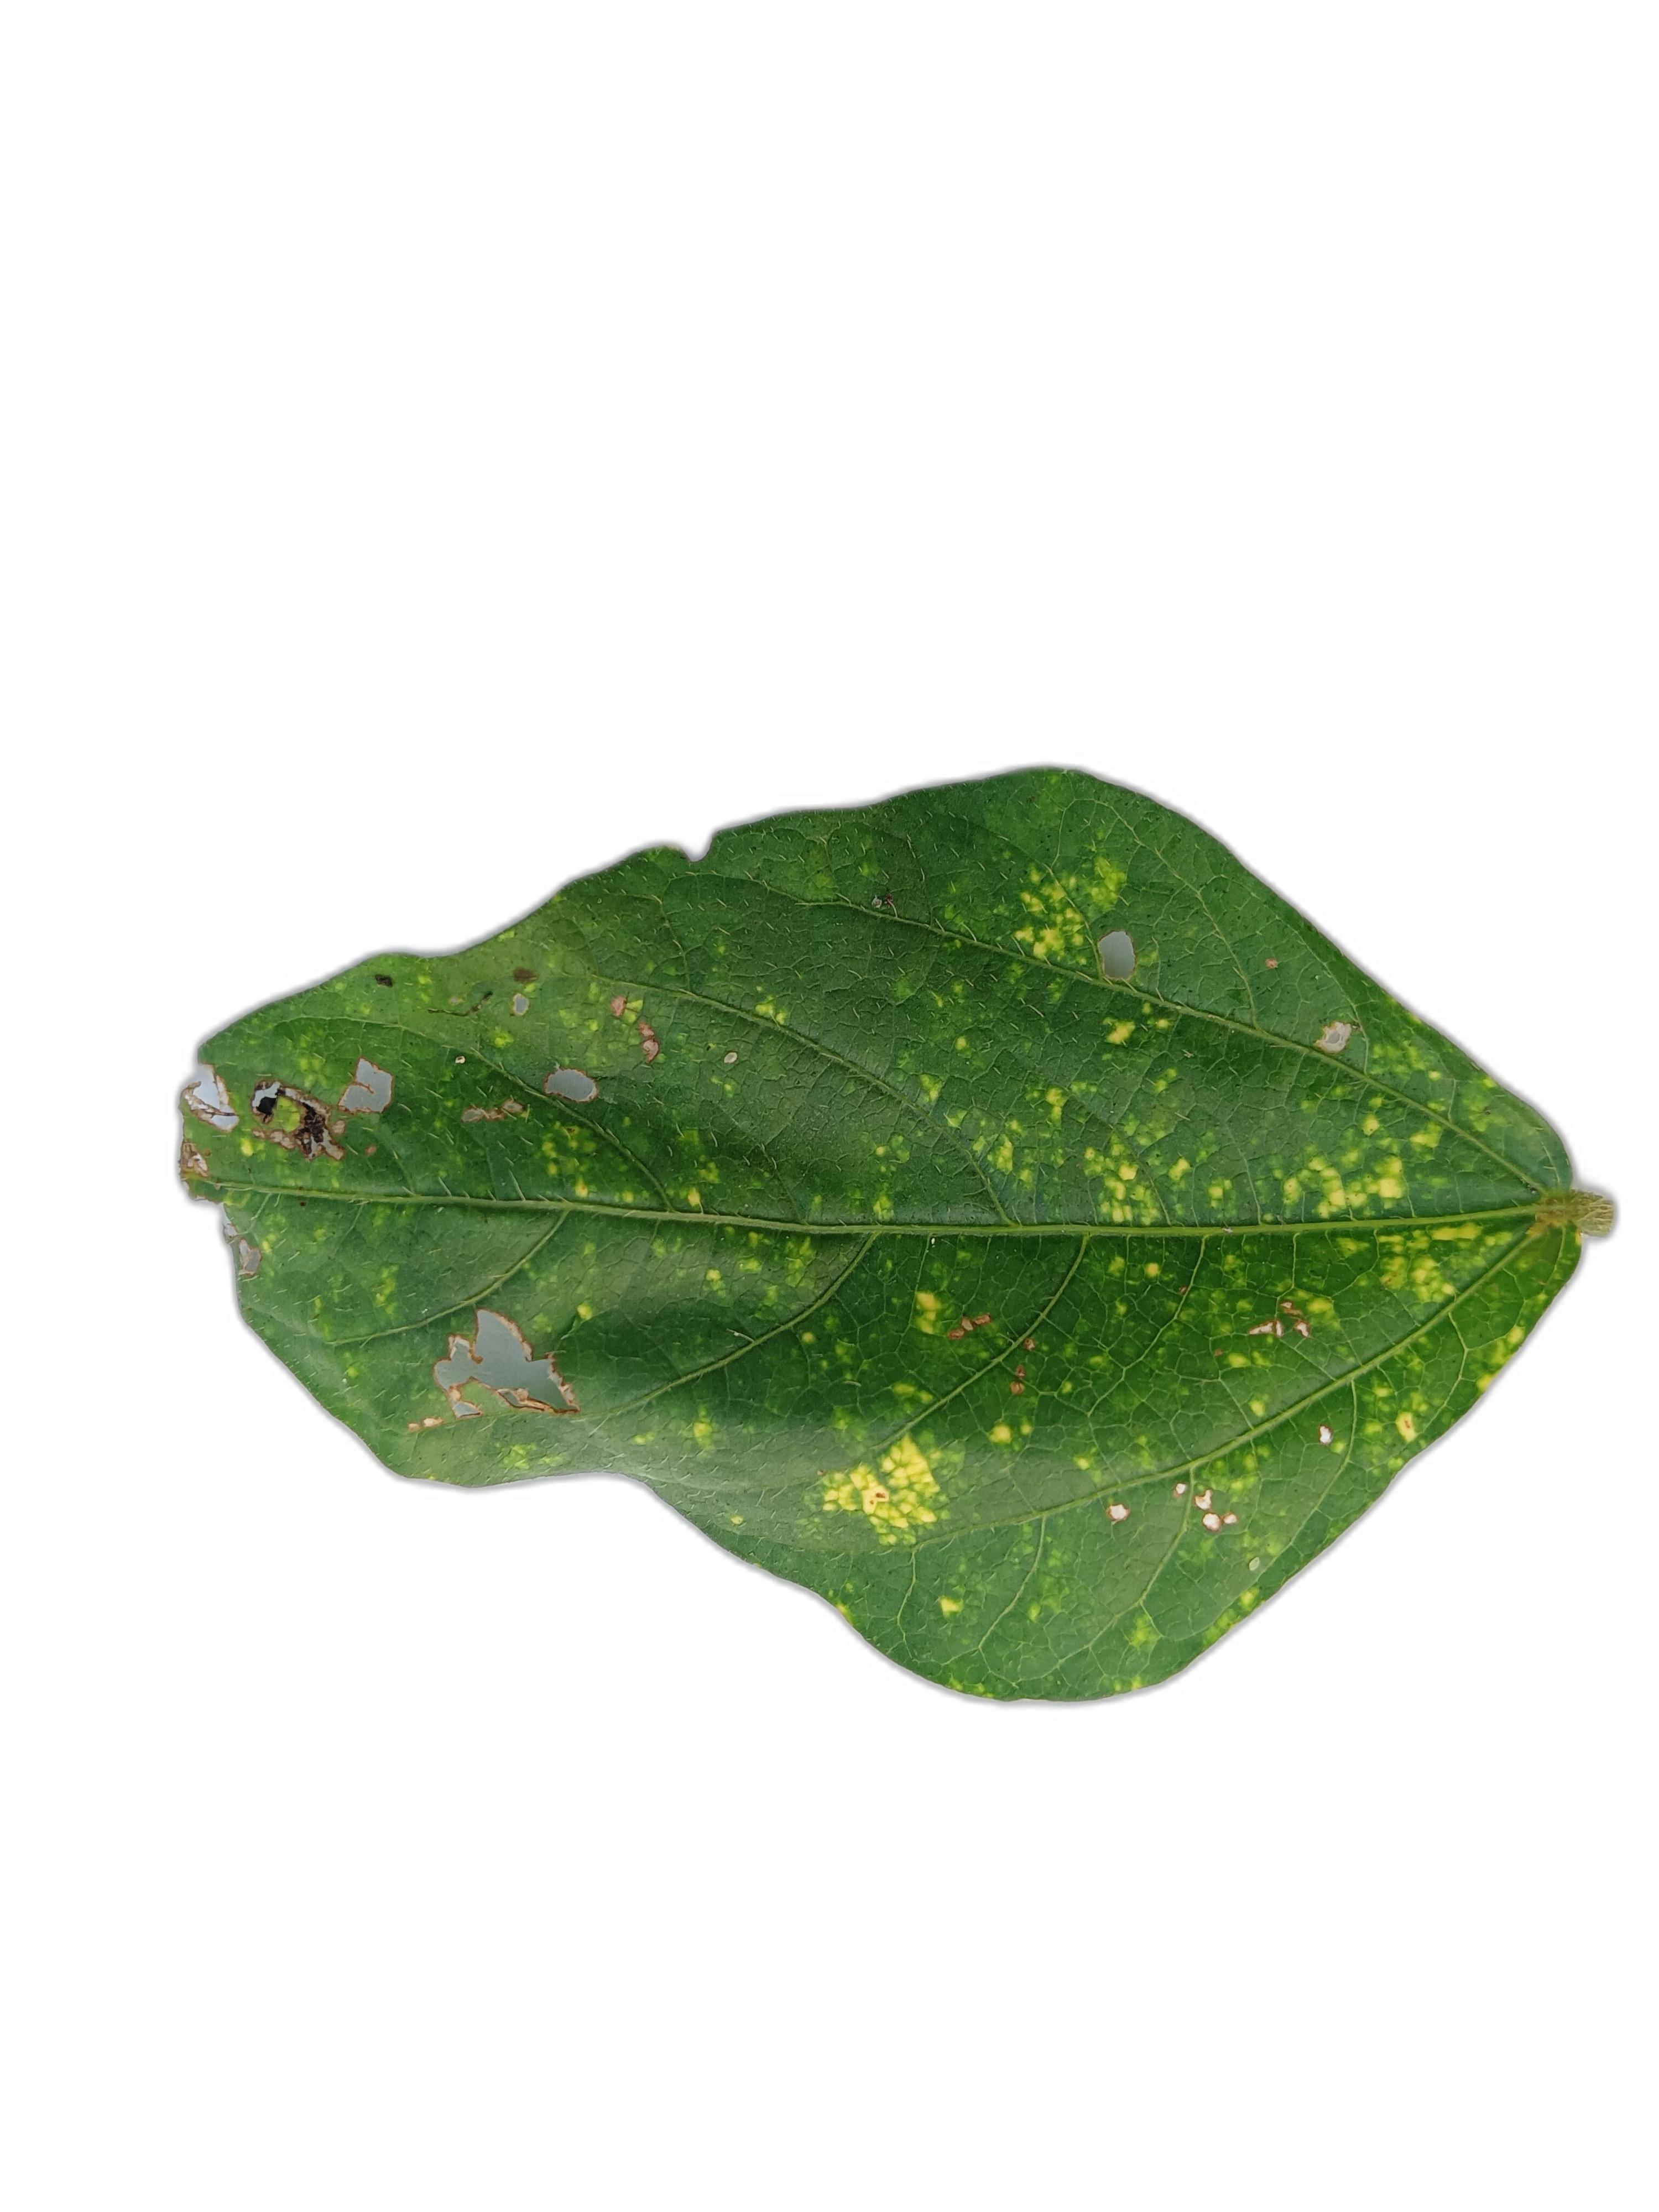
Label: Yellow Mosaic